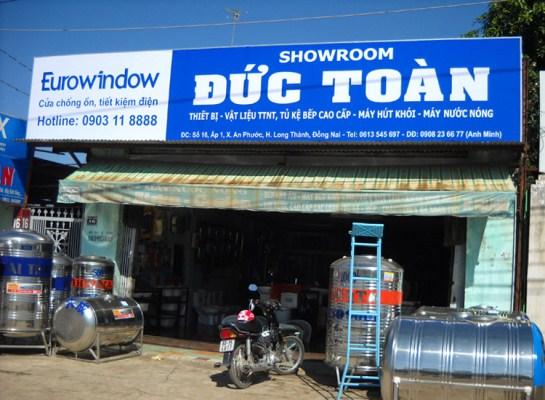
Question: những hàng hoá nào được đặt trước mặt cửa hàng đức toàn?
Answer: trước mặt cửa hàng đức toàn được đặt những bồn nước inox